Kishenehn Ranger Station Historic District

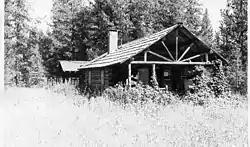

The Kishenehn Ranger Station in Glacier National Park was originally built in 1913, but a fire burned it down in 1919. They rebuilt it in 1921. Located nearly five miles south of the Canada–United States border, the log cabin was one of the earliest administrative structures in the park. The cabin was designed in an early version of what became the National Park Service Rustic style.